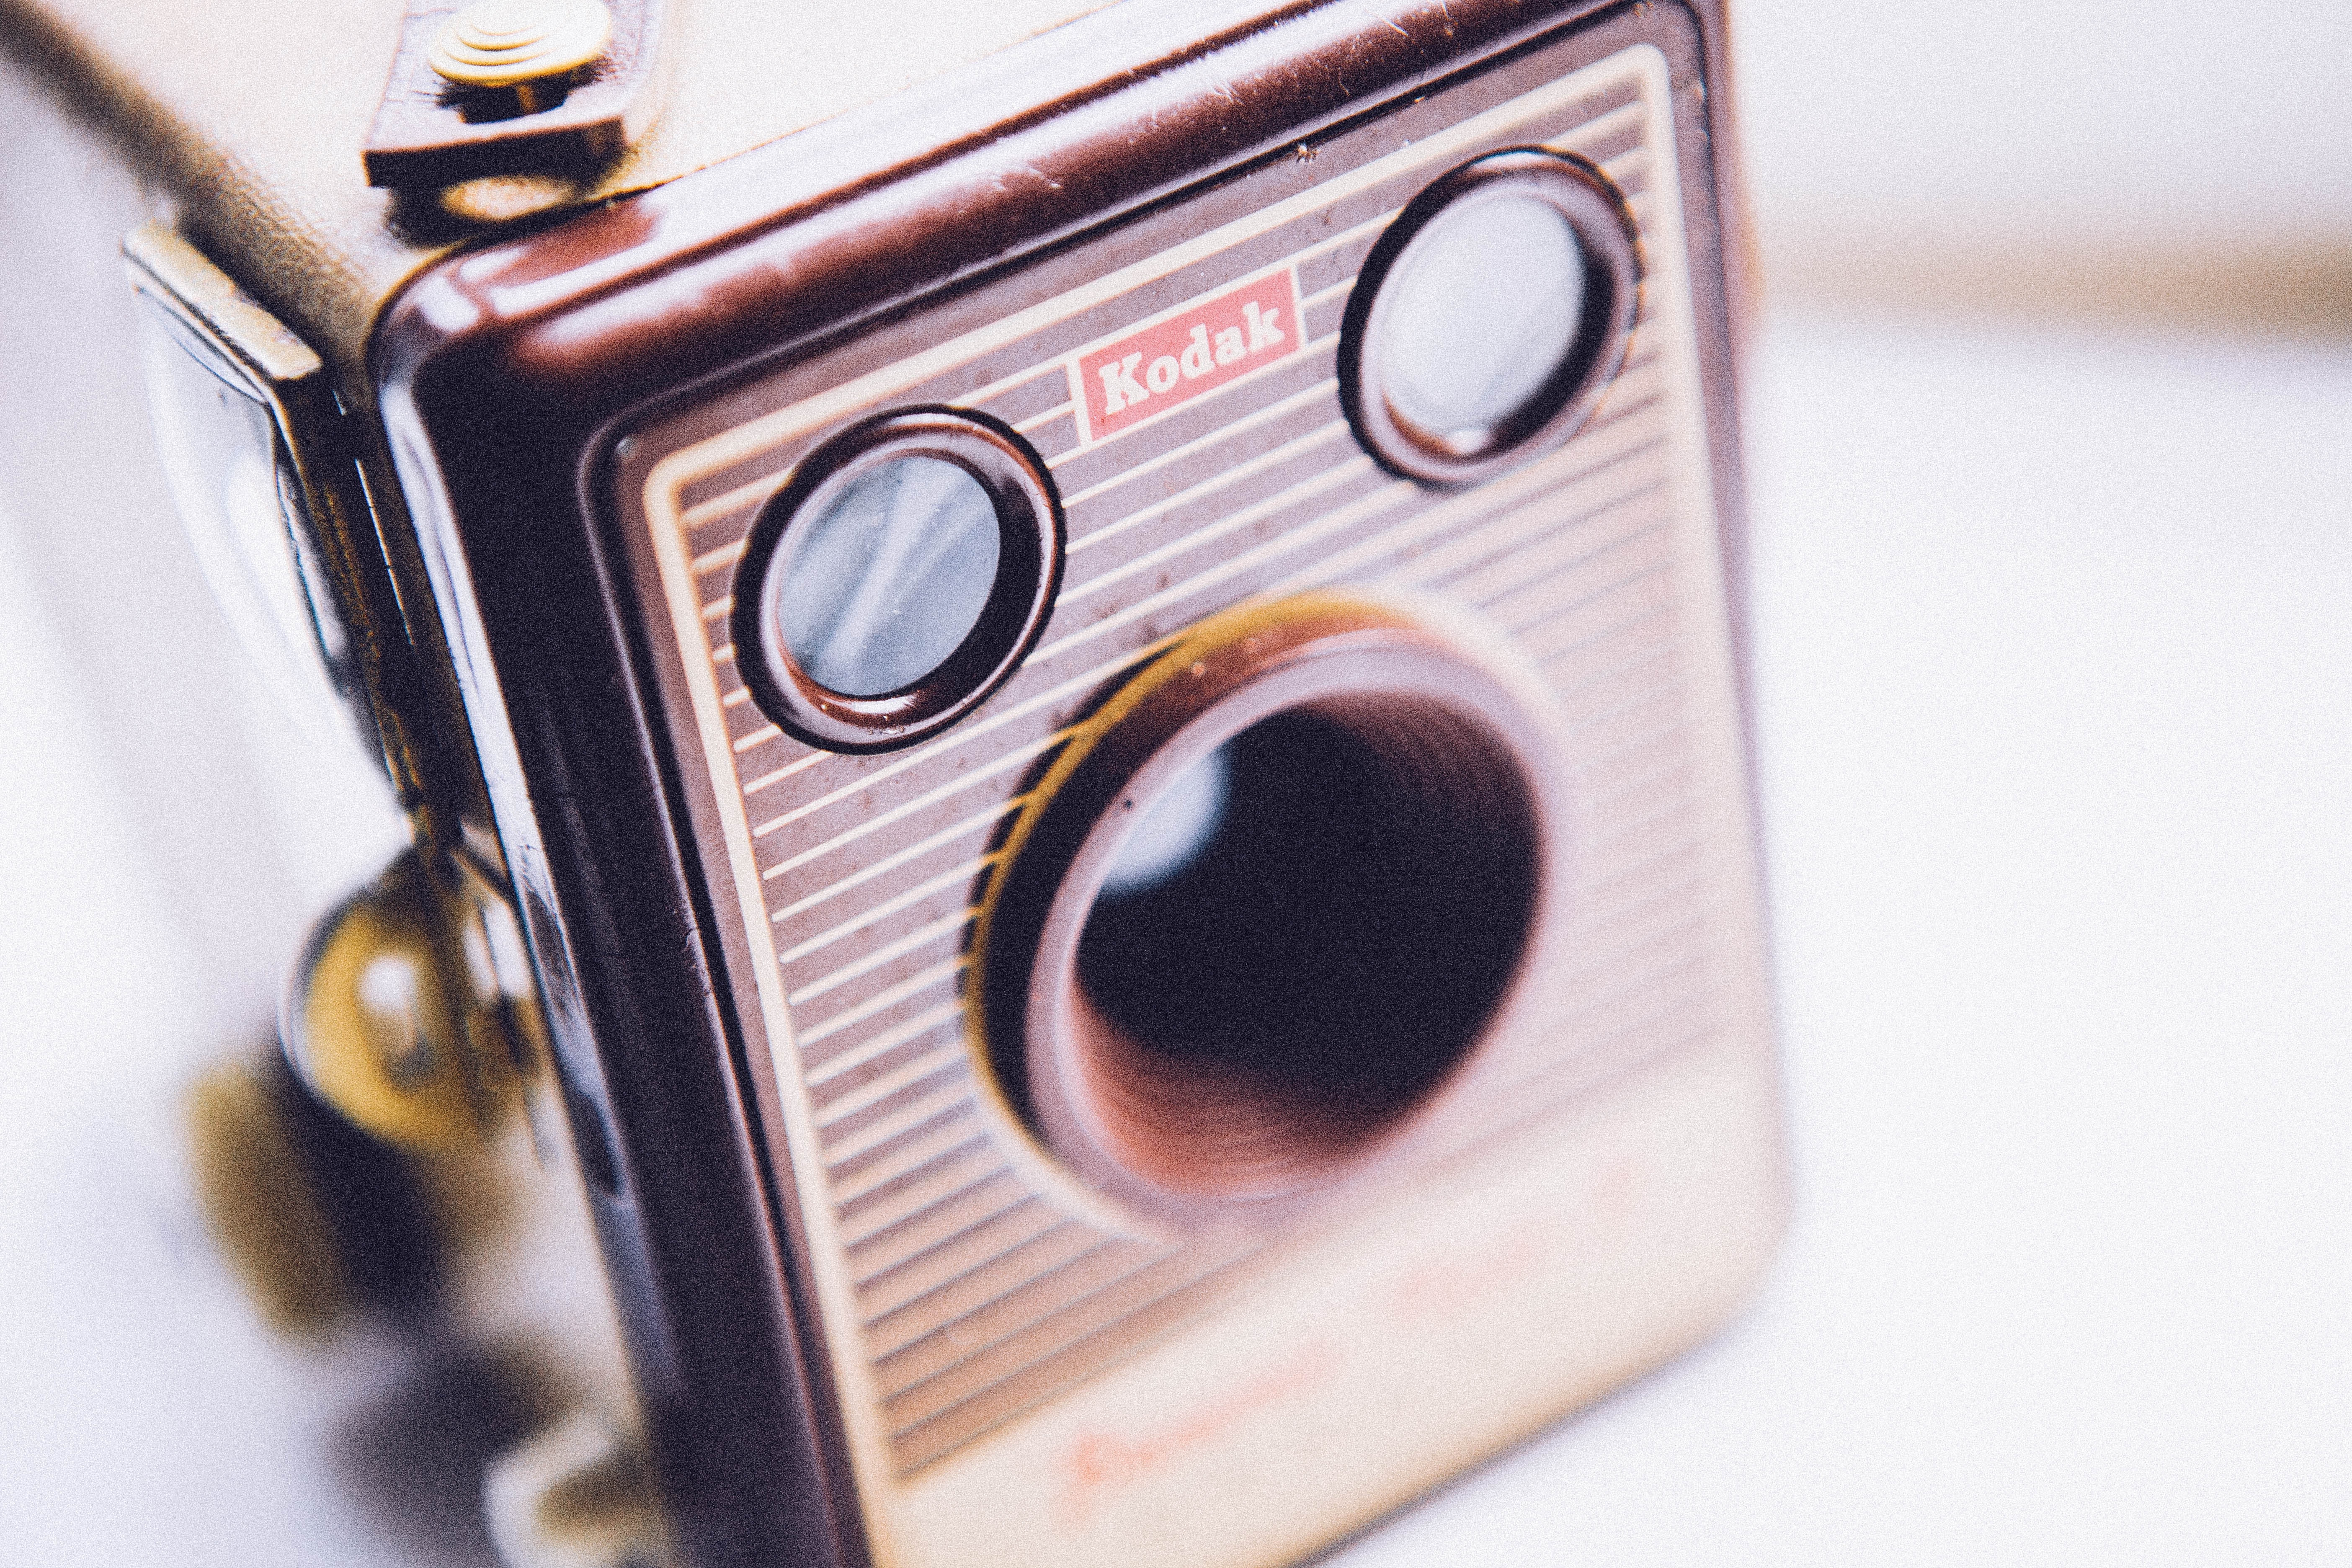
hand, camera, photography, vintage, old, photo, close up, eye, kodak, organ, classic, cameras optics